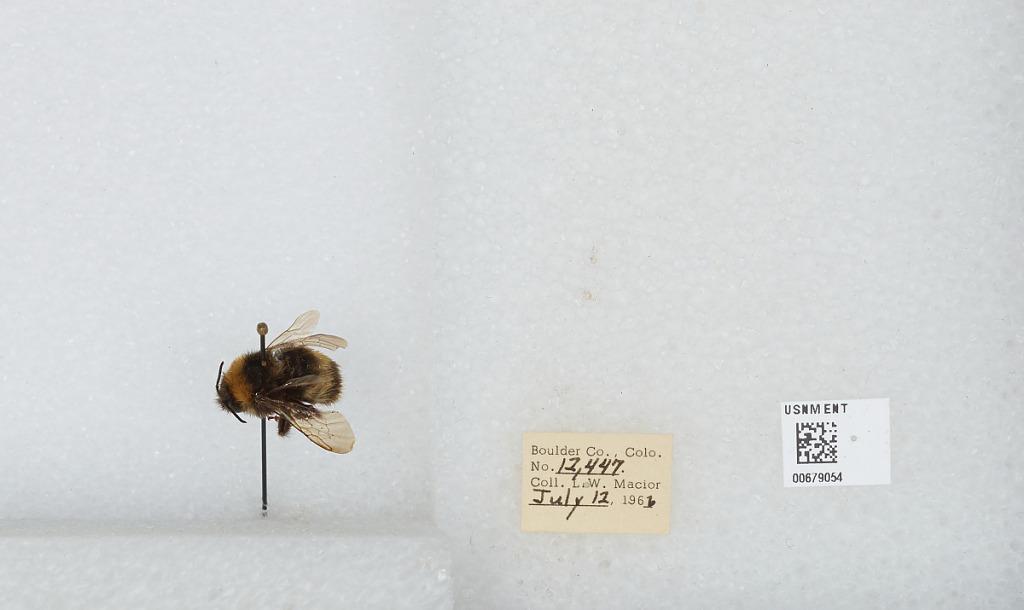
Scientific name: Bombus (Bombus) occidentalis Greene
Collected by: L. Macior
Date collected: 1966-7-12
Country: United States
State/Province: Washington
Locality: Boulder